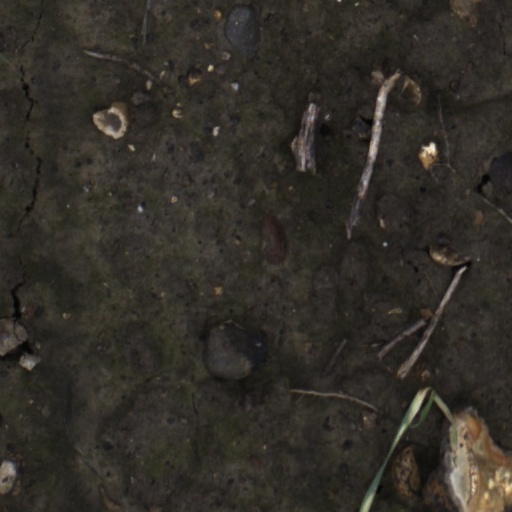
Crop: wheat